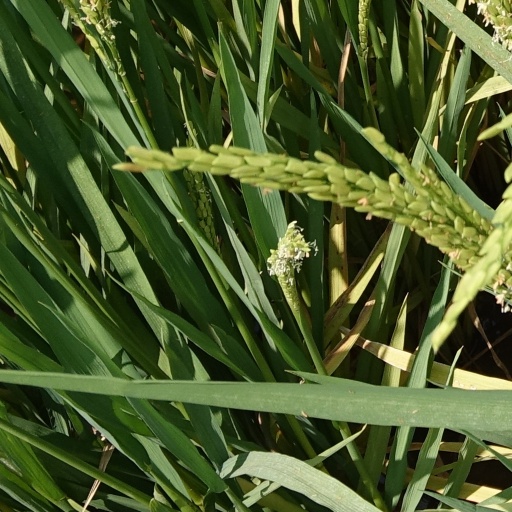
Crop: rice